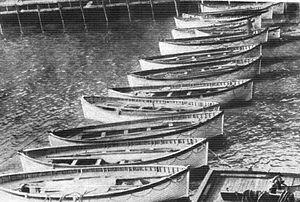
Le naufrage du Titanic a mis fin à la traversée inaugurale du RMS Titanic, un paquebot qui devait relier Southampton à New York. Il se déroule dans la nuit du 14 au 15 avril 1912 dans l'océan Atlantique Nord au large de Terre-Neuve. Le navire heurte un iceberg sur tribord le dimanche 14 avril 1912 à 23 h 40 et coule en moins de trois heures, à 2 h 20. Entre 1 490 et 1 520 personnes périssent, ce qui fait de ce naufrage l'une des plus grandes catastrophes maritimes en temps de paix et la plus meurtrière pour l'époque. De nombreuses personnalités périssent durant le naufrage, parmi lesquelles les milliardaires Benjamin Guggenheim et John Jacob Astor.
À la suite du naufrage du Titanic le 15 avril 1912, deux commissions d'enquête sont organisées pour tenter de déterminer les causes de ce drame qui avait entraîné la mort de 1 500 personnes, afin d'éviter qu'un tel événement se reproduise. La première commission, menée par le Sénat des États-Unis sous la houlette de William Alden Smith, se déroule du 19 avril au 25 mai 1912. La seconde, menée pour le Tribunal des naufrages britannique par Lord Mersey, s'étend pour sa part du 2 mai au 3 juillet de la même année. Nombre de personnes sont interrogées : passagers et membres d'équipage survivants, capitaines de navires voisins des lieux du drame, officiels de la compagnie et marins expérimentés.
Les canots de sauvetage du Titanic sont des embarcations placées à bord du paquebot afin de permettre l'évacuation et le transbordement de ses passagers en cas d'incident. Le Titanic disposait de vingt canots, dont seize en bois et quatre pliables. Ils avaient une capacité de 1 178 passagers, alors que le navire pouvait transporter jusqu'à environ 3 500 personnes. Des passagers et membres d'équipage présents à bord du paquebot lors de son naufrage dans la nuit du 14 au 15 avril 1912 y ont été chargés, et ils auraient contenu entre 705 et 712 des 2 200 personnes qui se trouvaient dans le navire. Treize canots ont été remontés à bord du Carpathia et ramenés à New York, puis restitués à la White Star Line. Leur sort est par la suite inconnu.